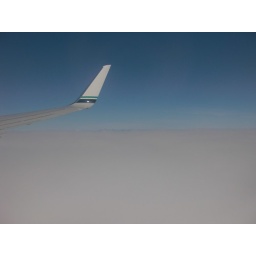
Looking out the window of the plane as we fly from Miami to Seattle. Photo taken by Dan.